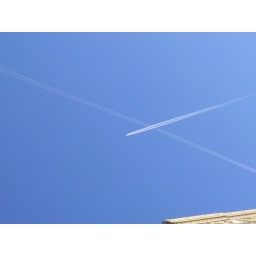
look up in the sky and see the blue sky and smile.